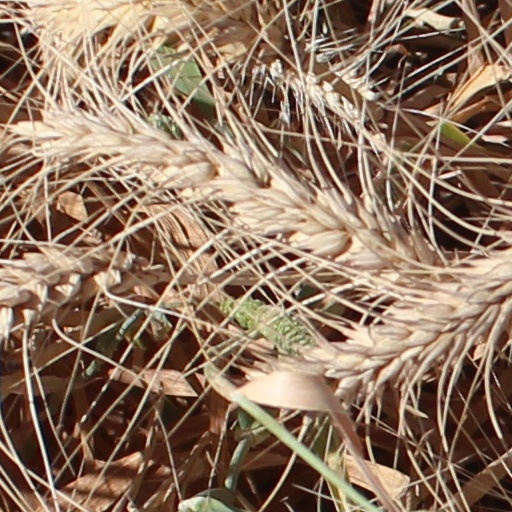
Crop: wheat